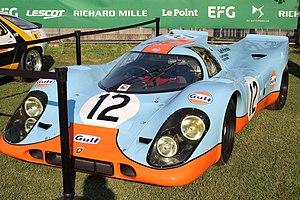
Porsche 917 LH au Le Mans Classic 2018
Le Mans Classic 2018 est la neuvième édition de la rétrospective d'automobiles de compétition du Le Mans Classic créée en 2002 par Peter Auto et l'Automobile Club de l'Ouest, en partenariat avec Richard Mille. La manifestation se déroule du 6 au 8 juillet 2018 sur le circuit des 24 Heures du Mans dans la Sarthe.